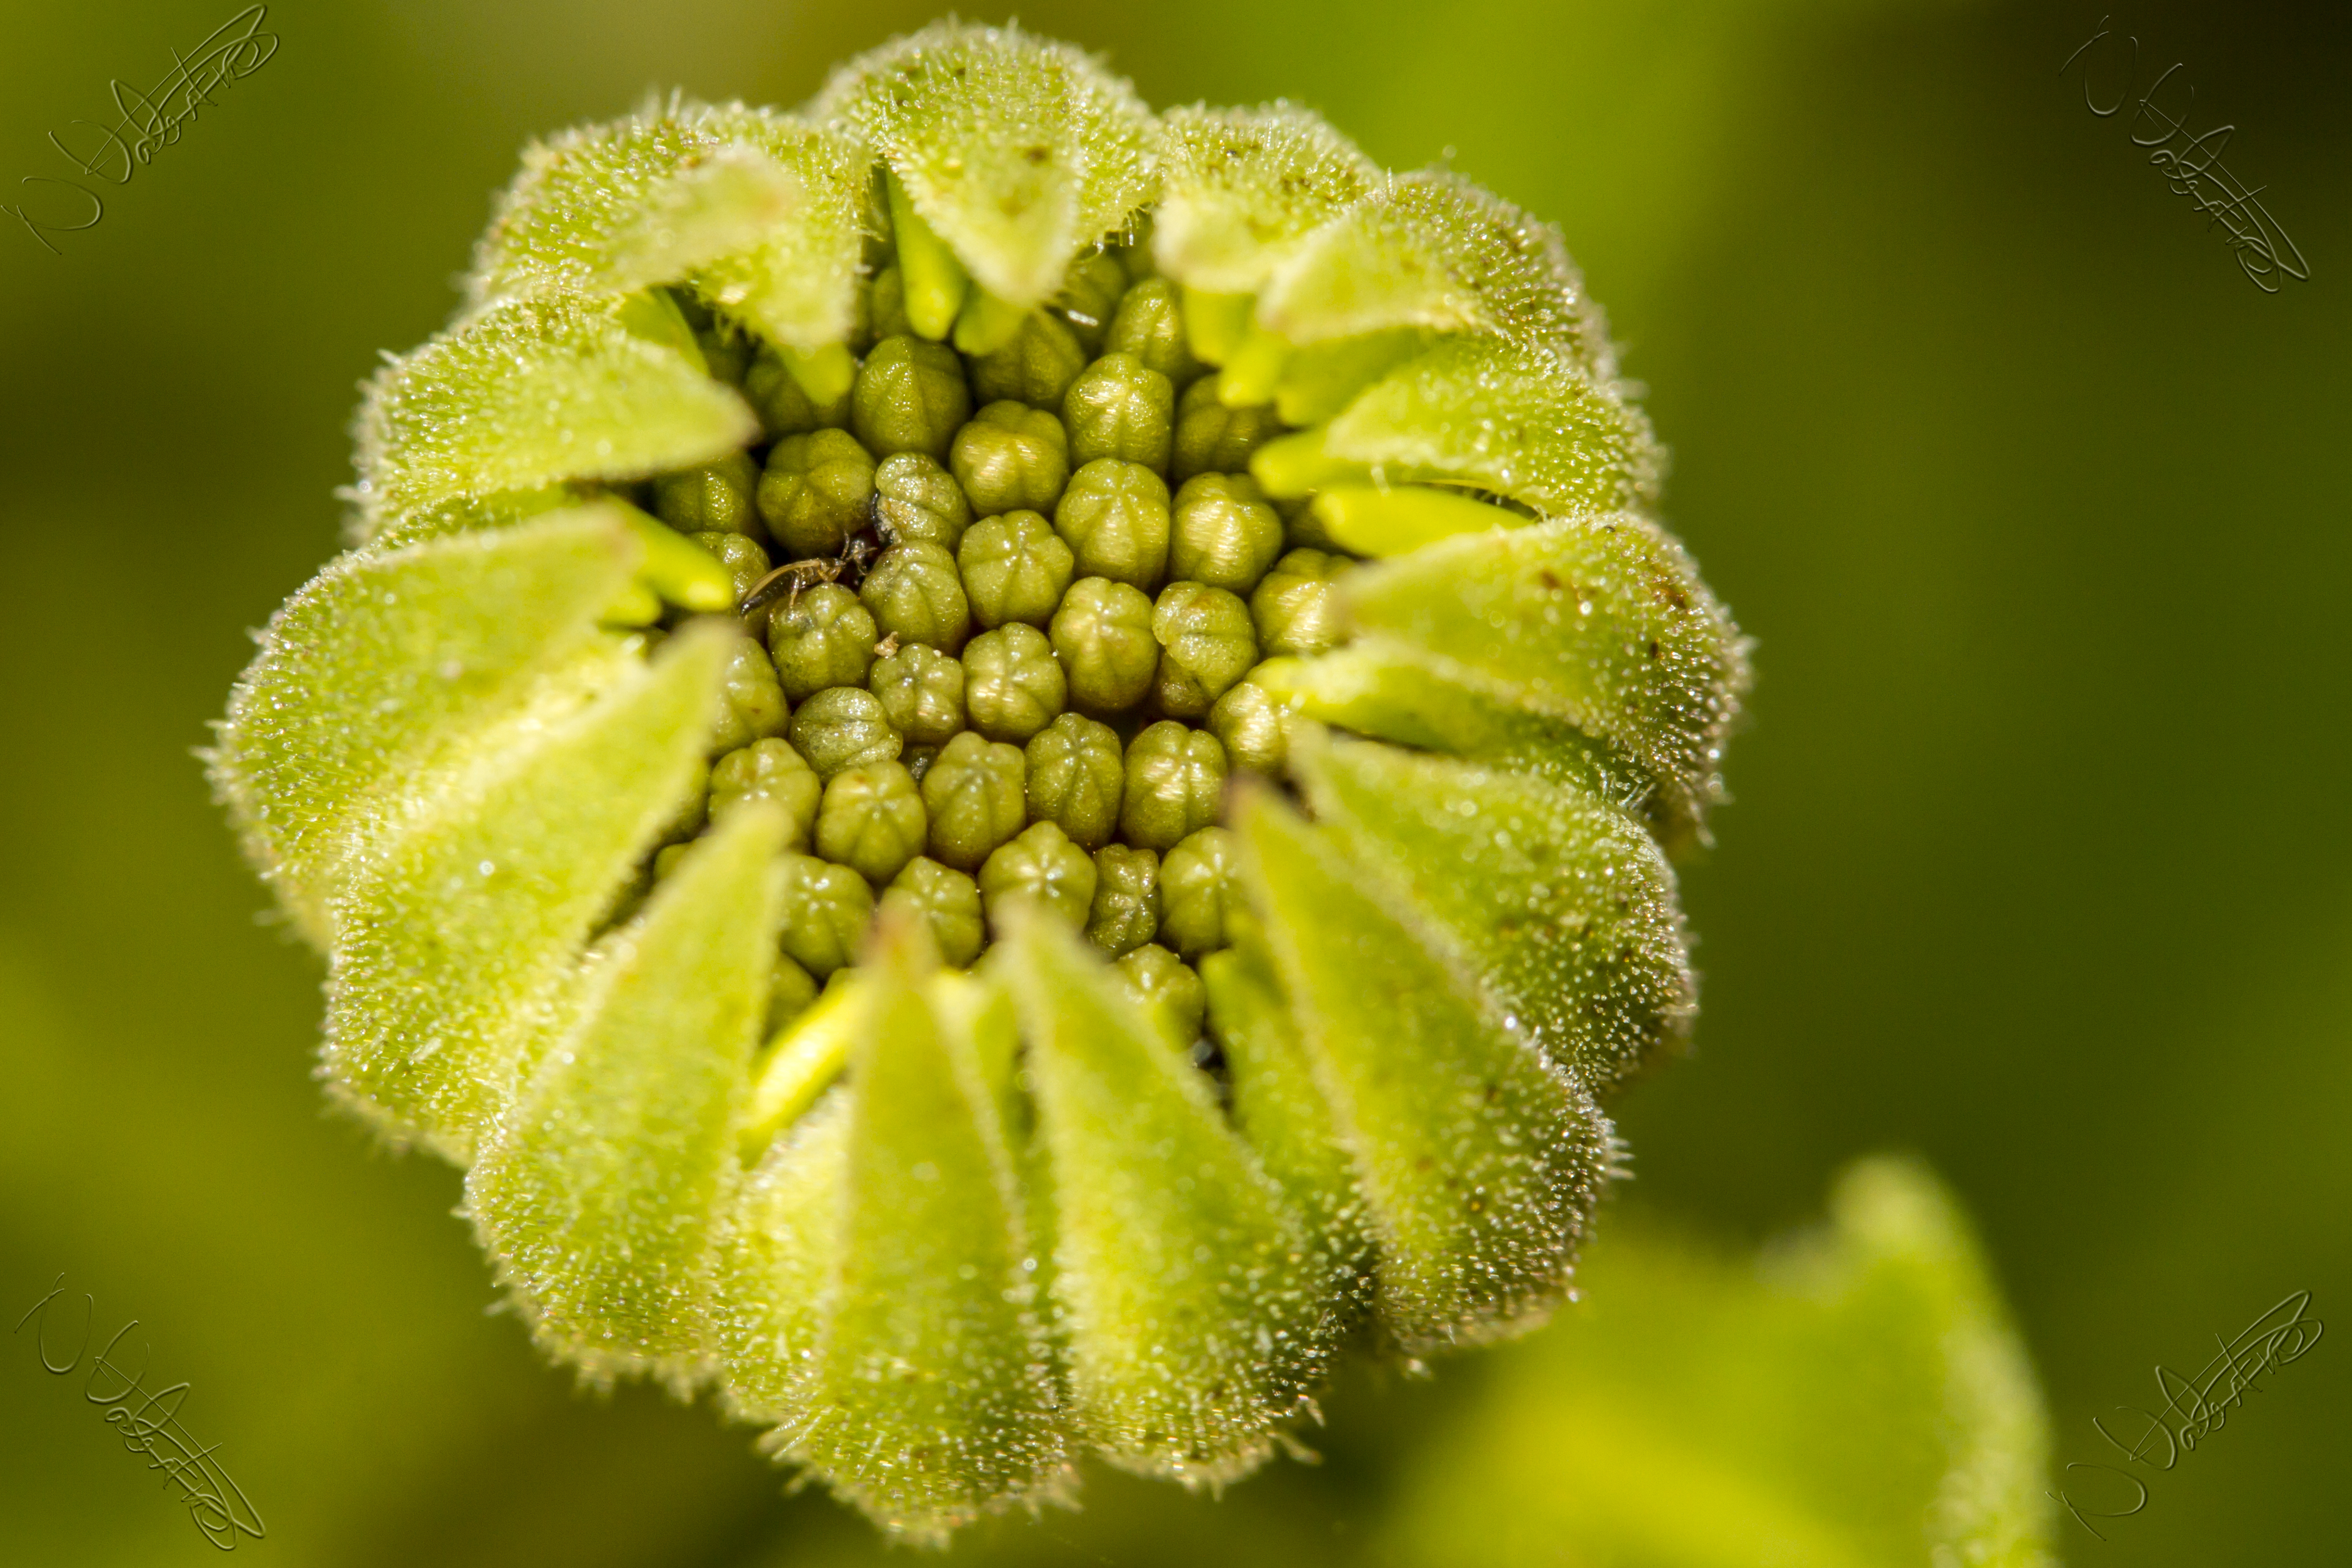
nature, plant, photography, leaf, flower, pollen, food, green, produce, botany, flora, wildflower, close up, bud, macro photography, flowering plant, plant stem, land plant